Victorian Alps

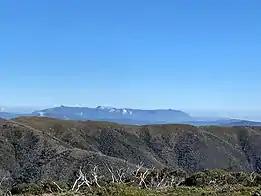
View of Mount Buffalo from Mount Hotham, in summer.

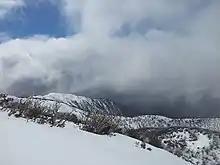
Mount Hotham in winter

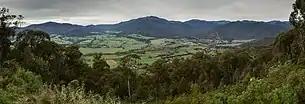
View of Mount Bogong above Mount Beauty, in summer.

The majority of unique flora is found above the timberline at , the region above the forest of "Eucalyptus" (ADH). The unique flora includes the largest range of Tussock Grasses ("Poa" spp.), Herbaceous Daisies, Eyebrights and Carexes (small sedges) in Australia. Many other small vegetation ecosystems appear on the High Plains, including but not limited to Tussock grassland, Alpine shrubby heathland, Subalpine woodland and Tall Alpine herb field. Important or notable species within the Victorian alps include: